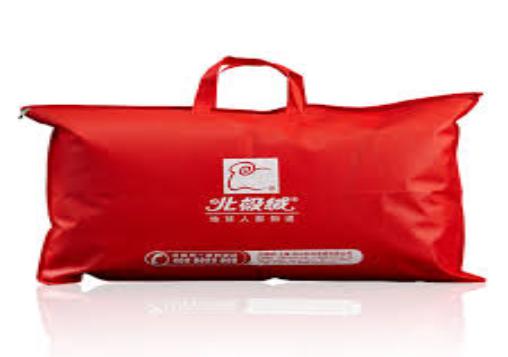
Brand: BeiJiRong
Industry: Clothes